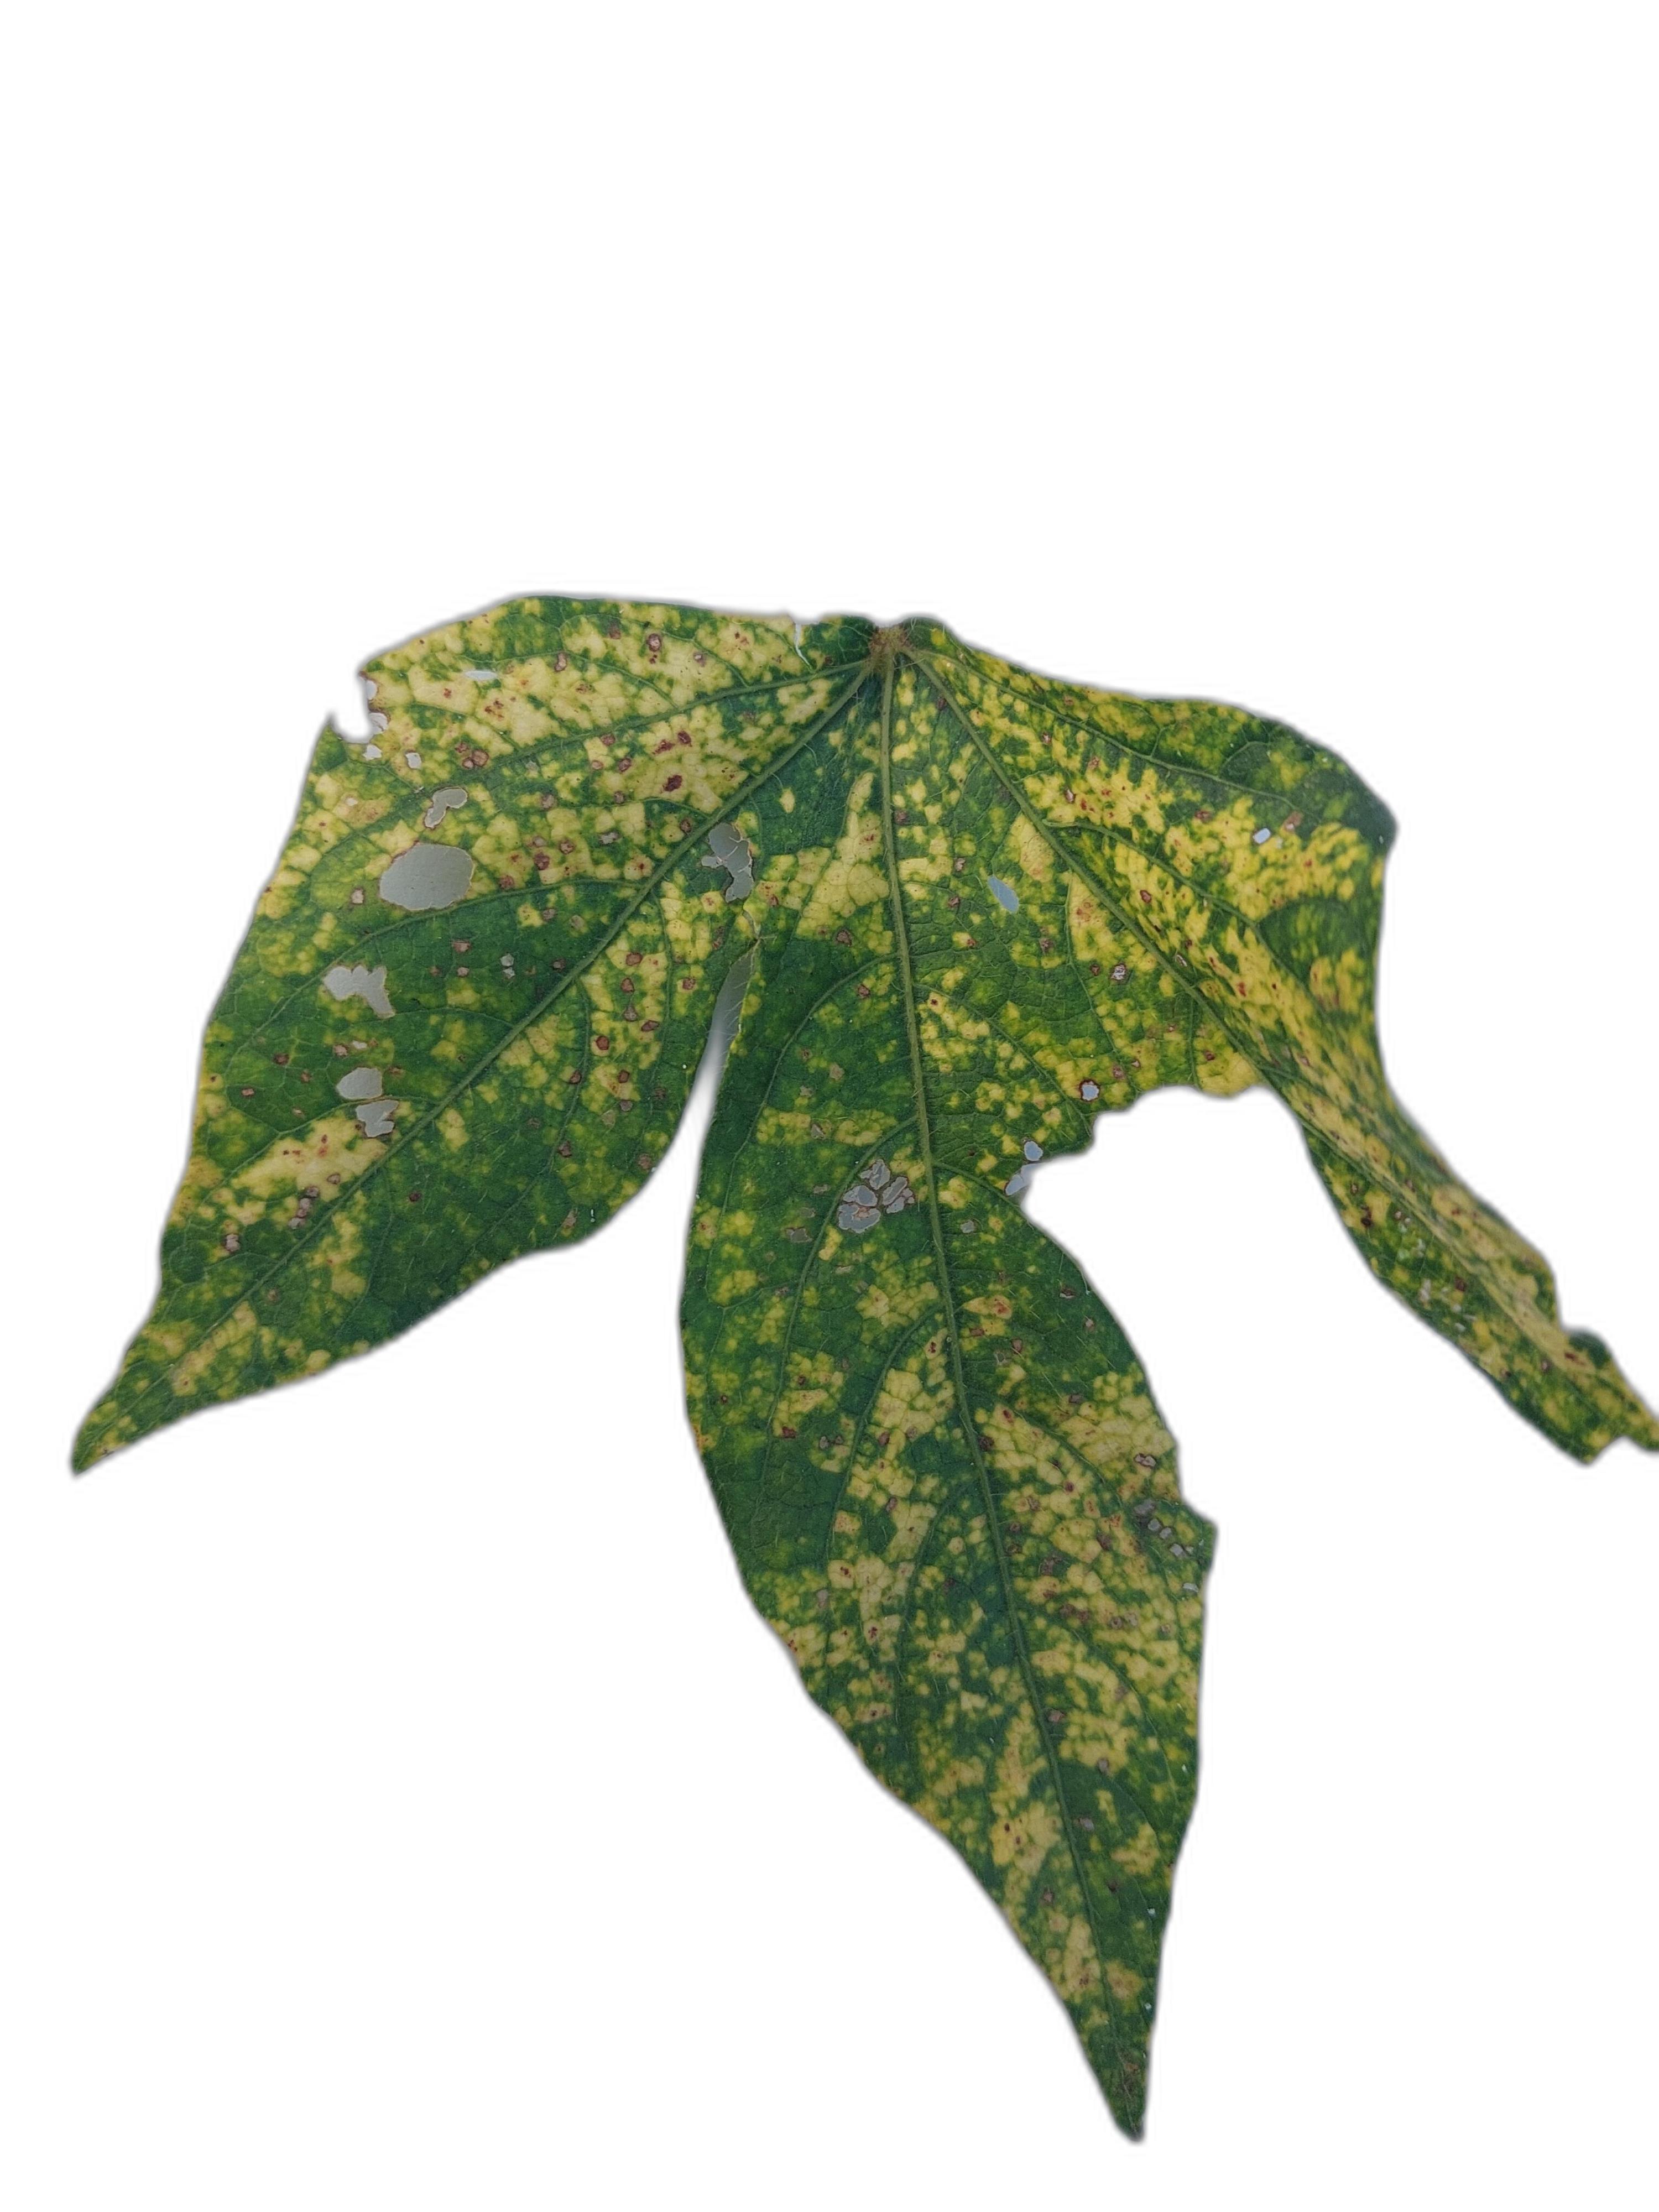
Label: Yellow Mosaic